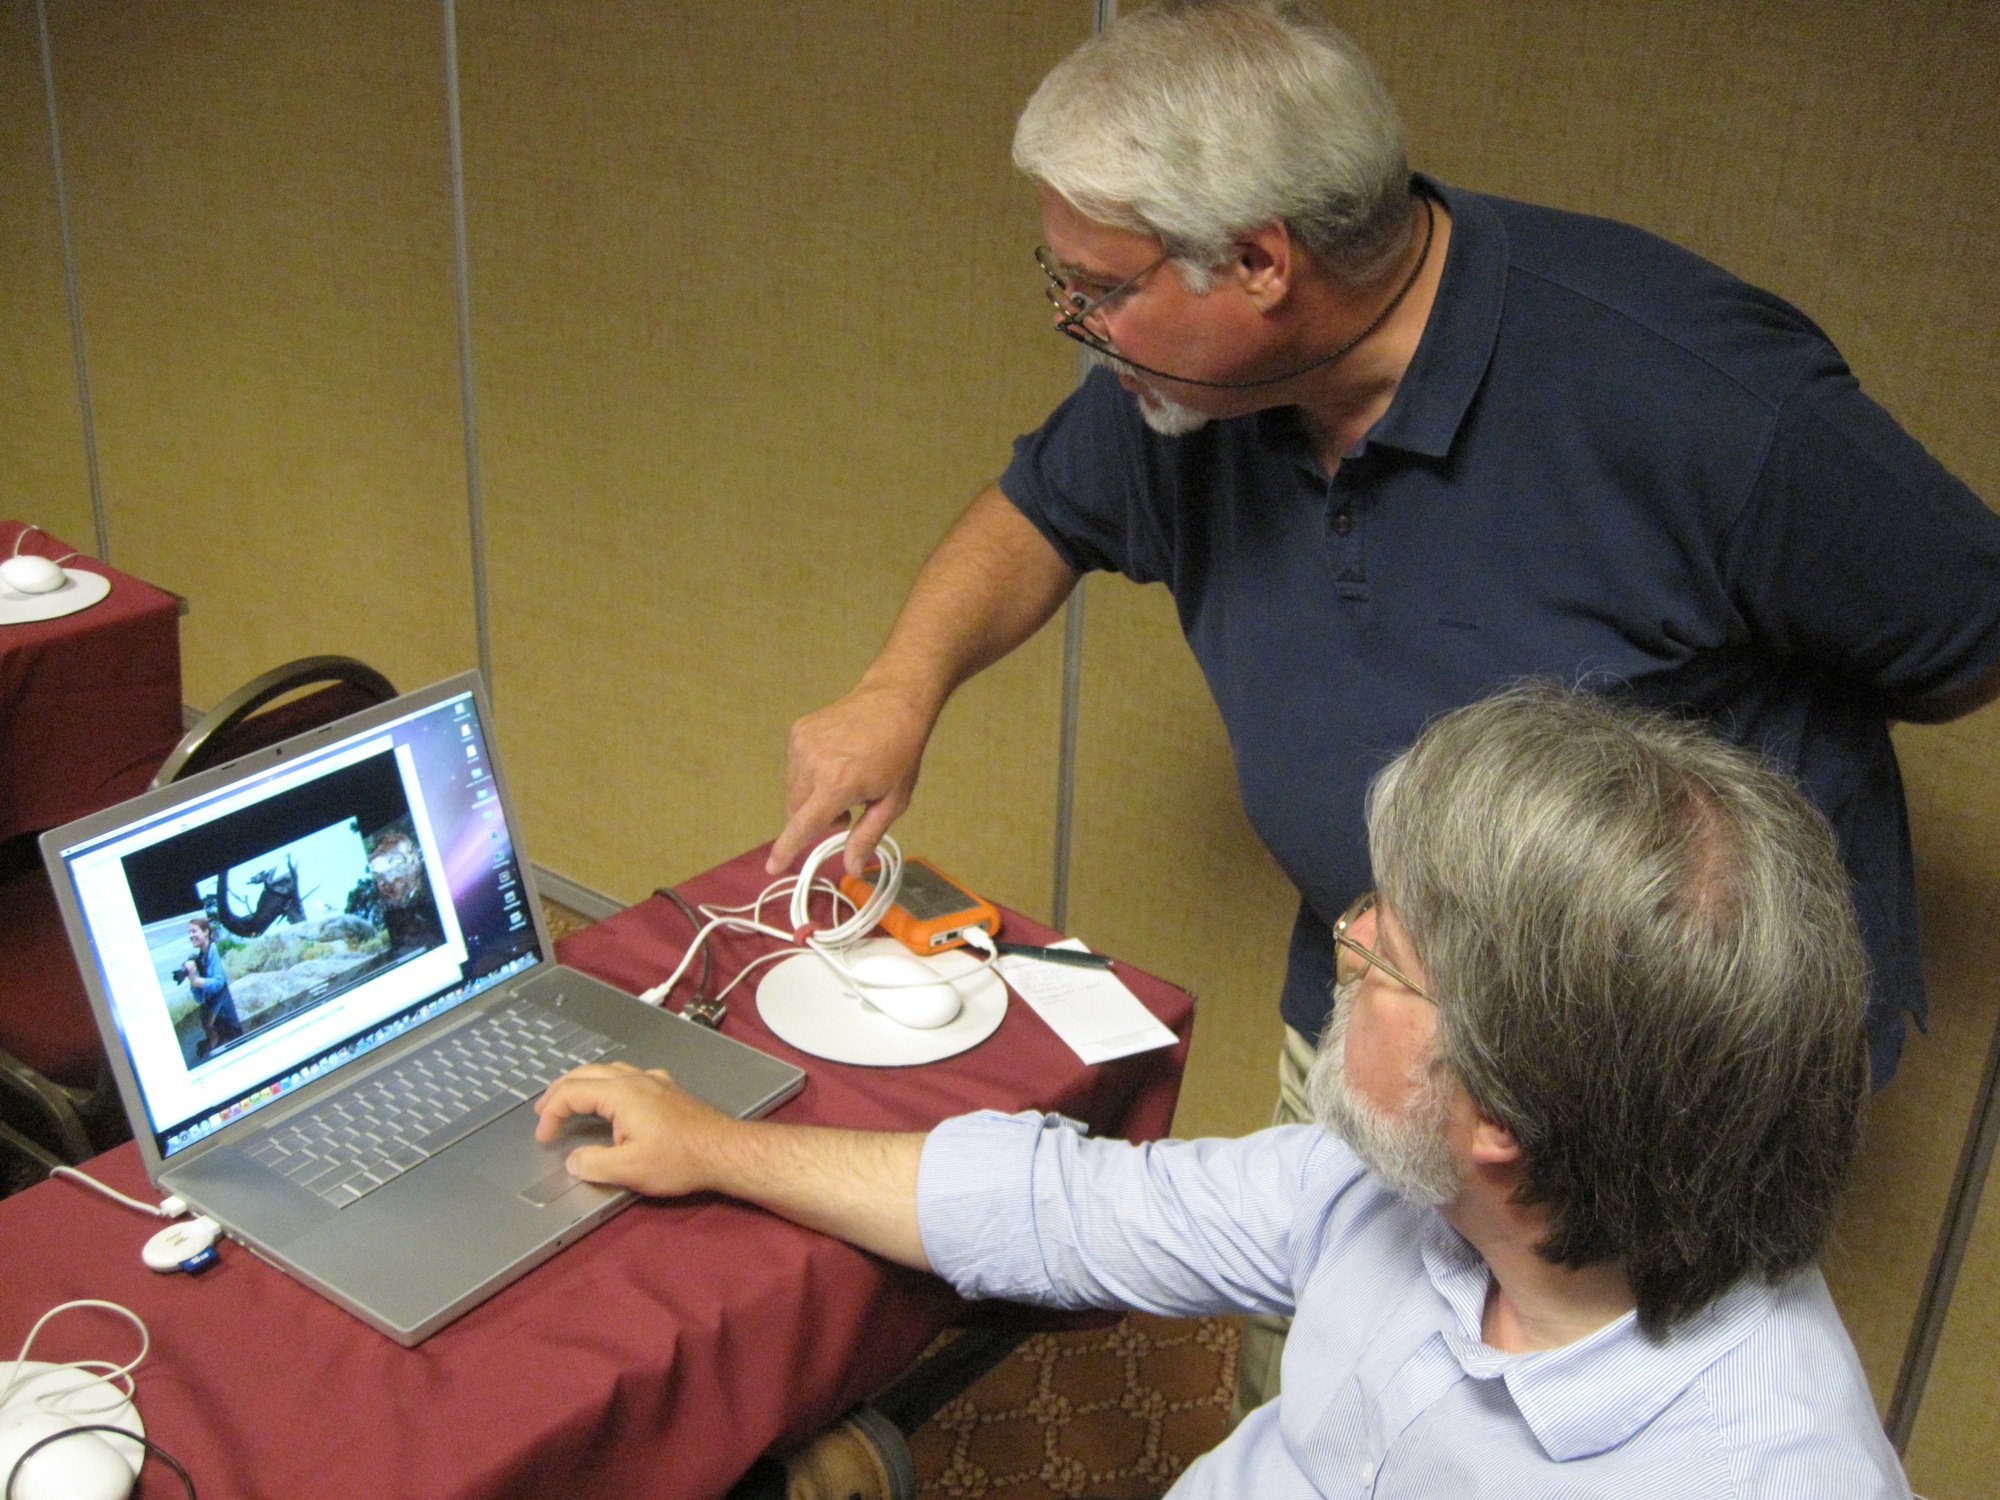
person, biology, nmc2009